List of Virginia Cavaliers football seasons

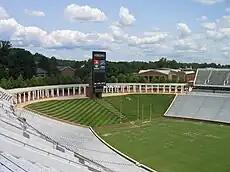
Scott Stadium, the home of Virginia football since 1931.

This is a list of Virginia Cavaliers football seasons. The Cavaliers are part of the National Collegiate Athletic Association (NCAA) Division I Football Bowl Subdivision (FBS). Since their inception in 1888, the Cavaliers have played in over 1,200 games through over a century of play along with 18 bowl games, with only an interruption from 1917 to 1918 due to World War I.